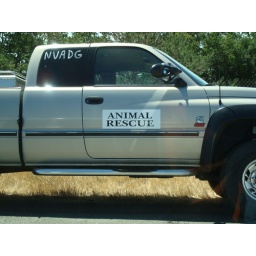
truck with lg. animal trailor waiting to pick up animals in fire area